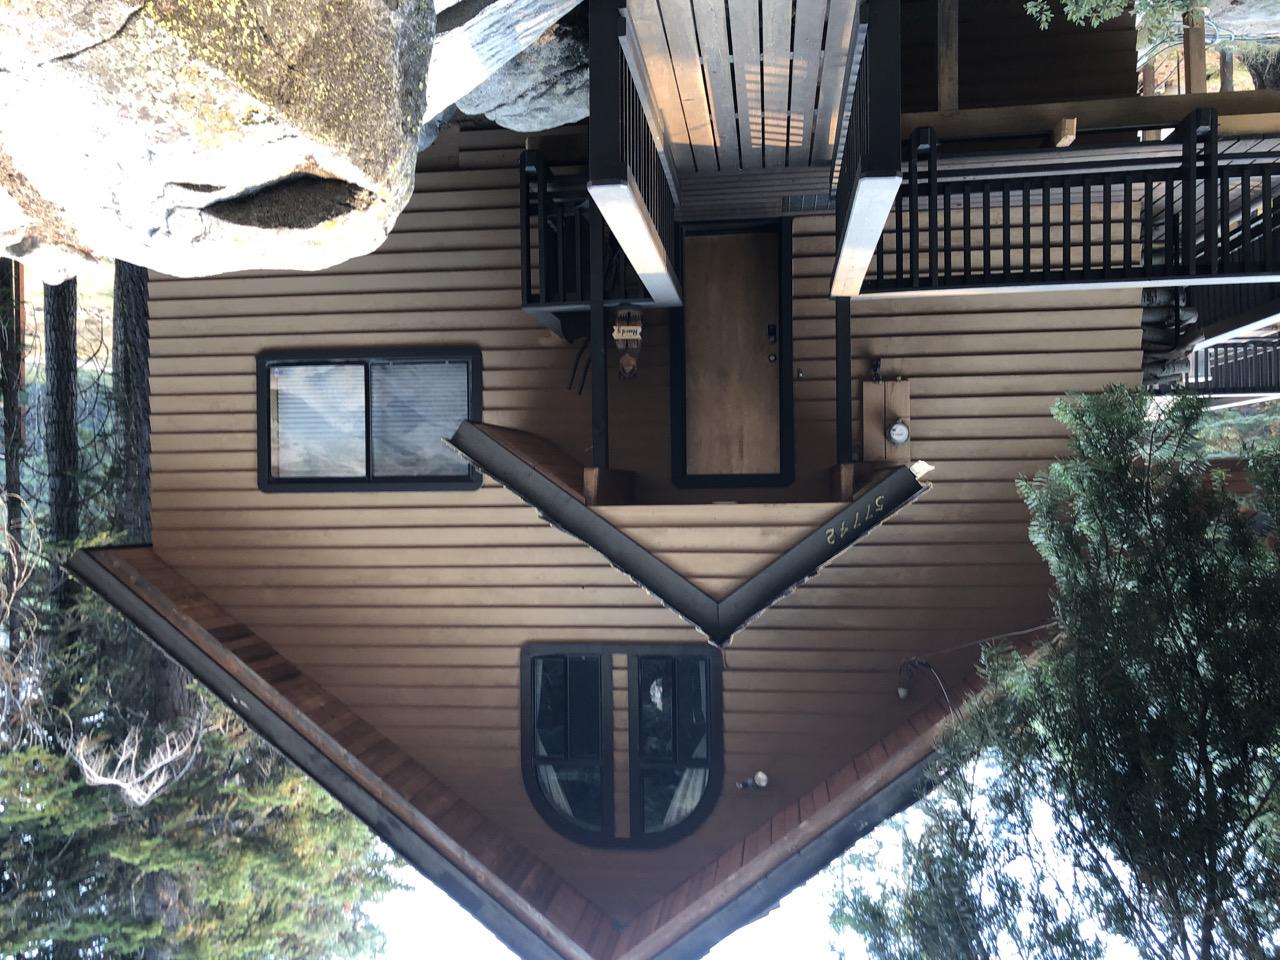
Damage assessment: no_damage